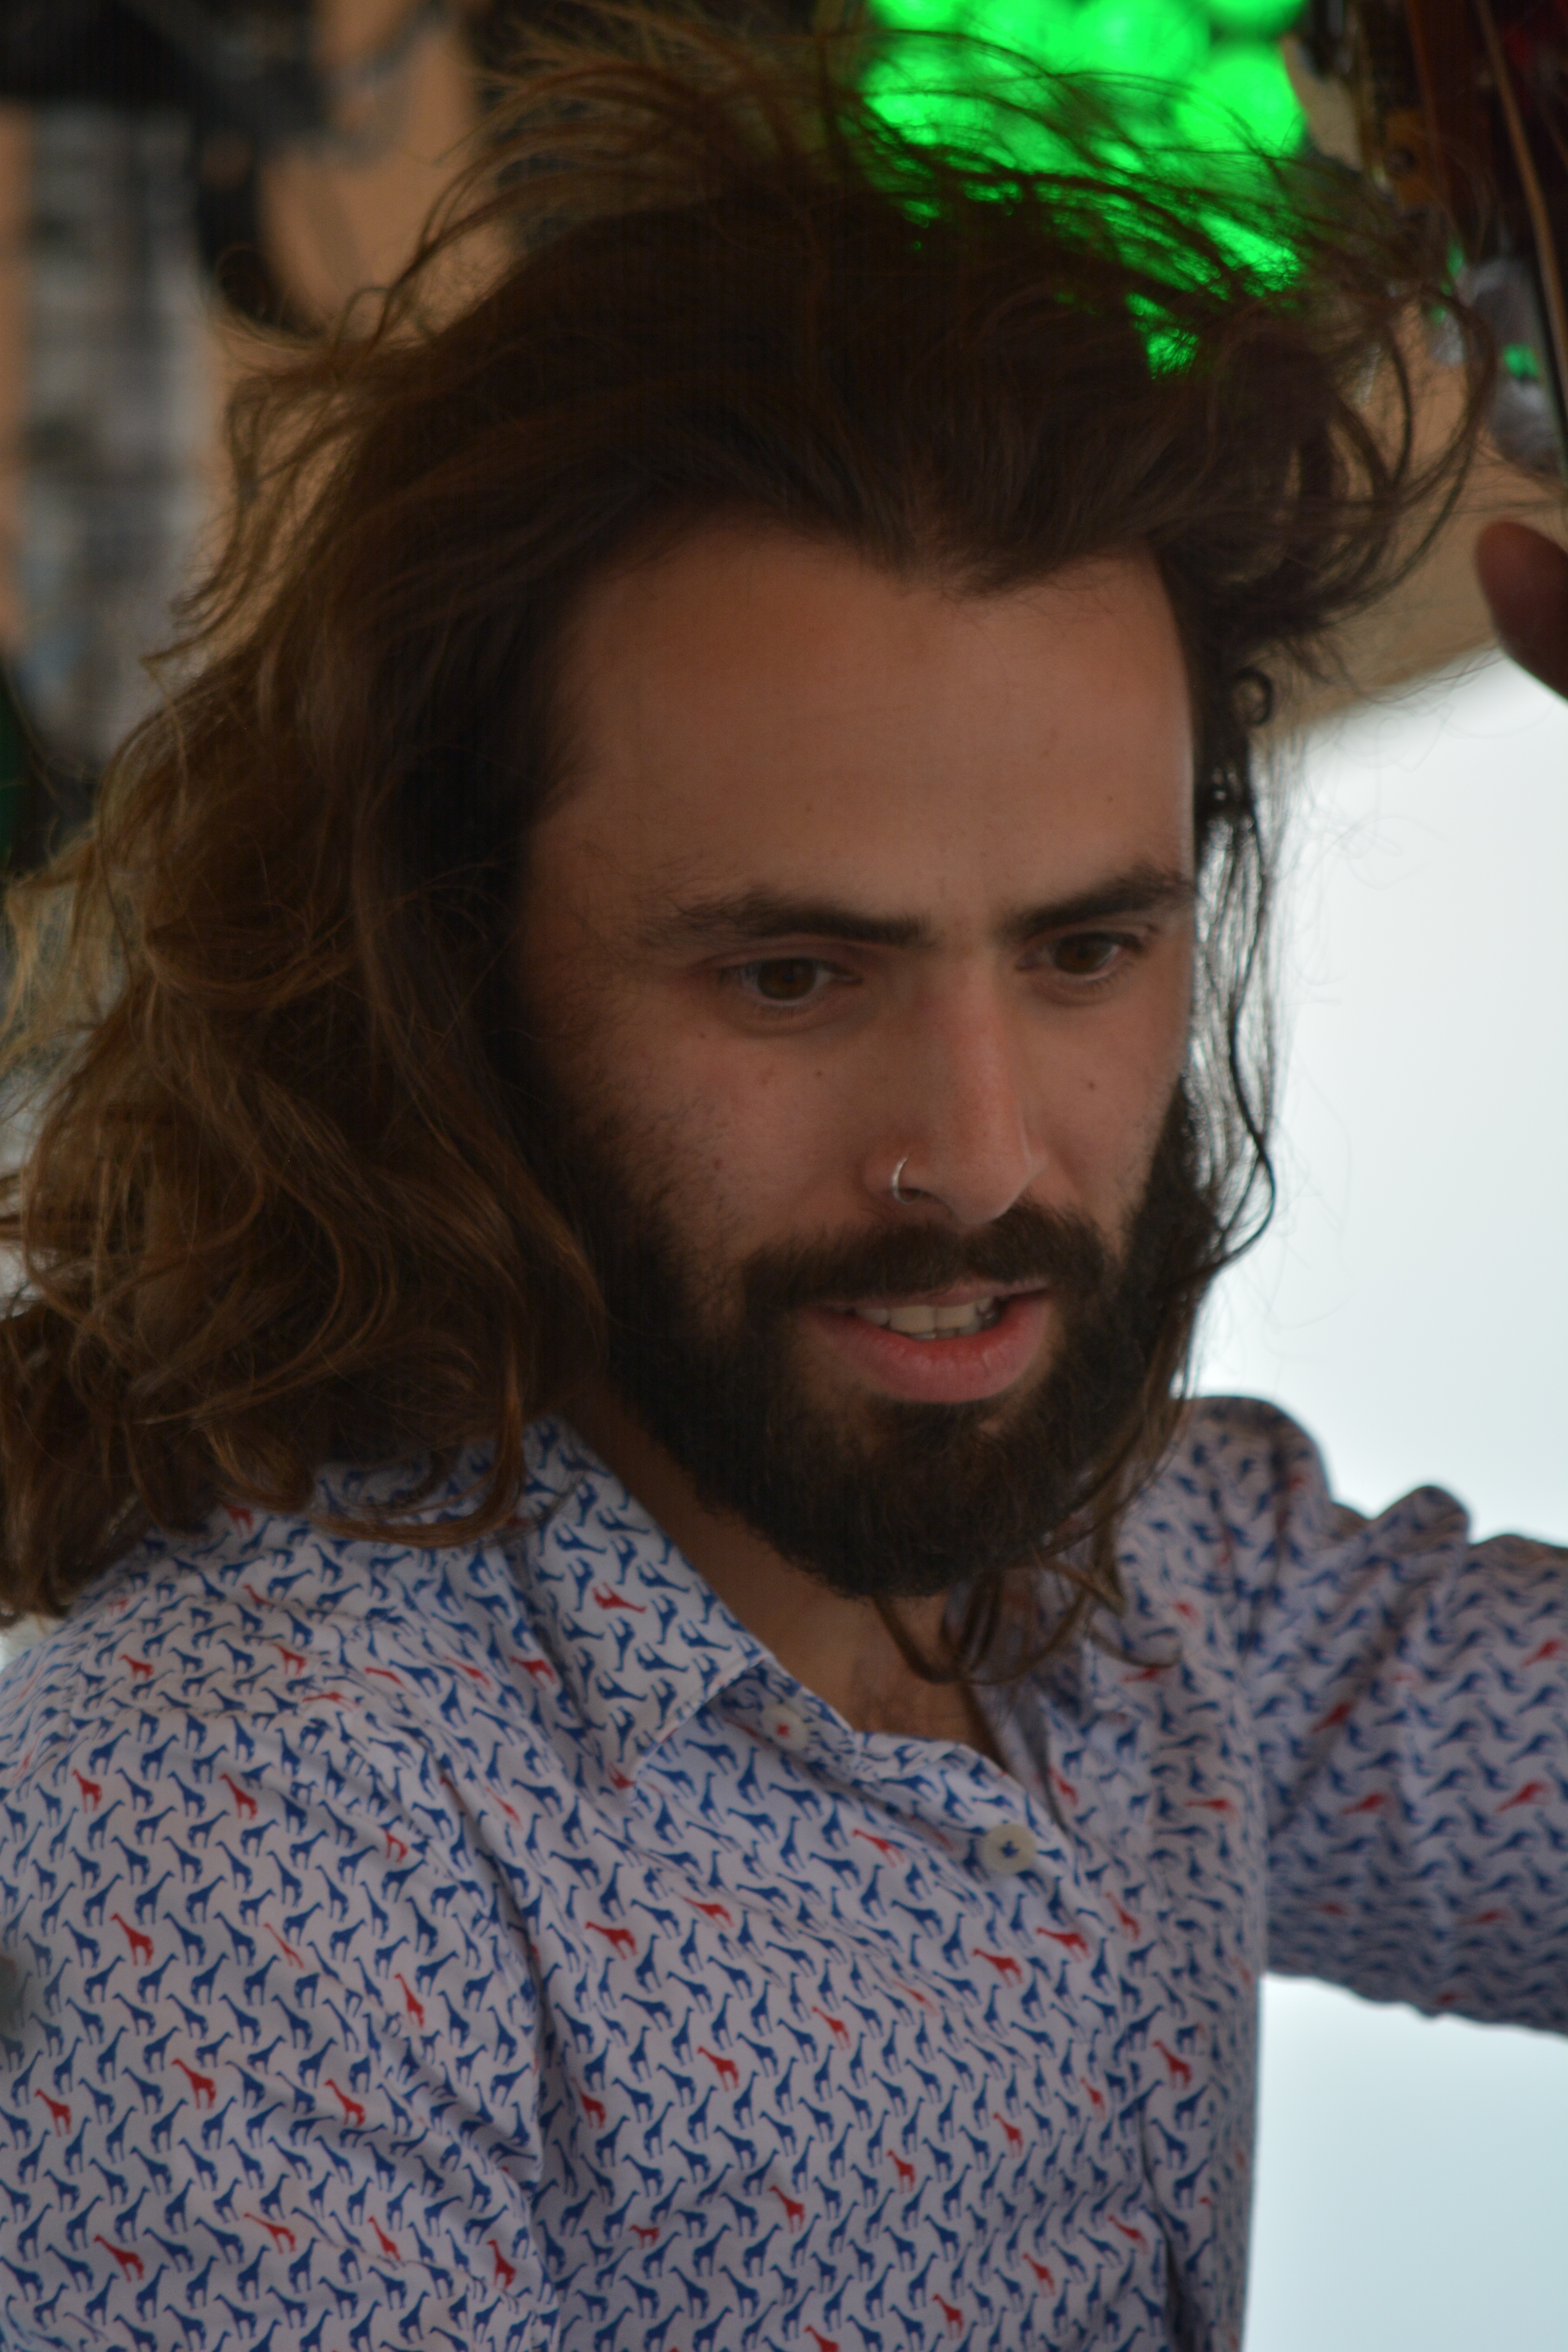
person, hair, dance, portrait, model, fashion, lady, hairstyle, smile, beard, festival, eye, head, beauty, out, hamburg, photo shoot, brown hair, natural light, tango argentino, couple dance, facial hair